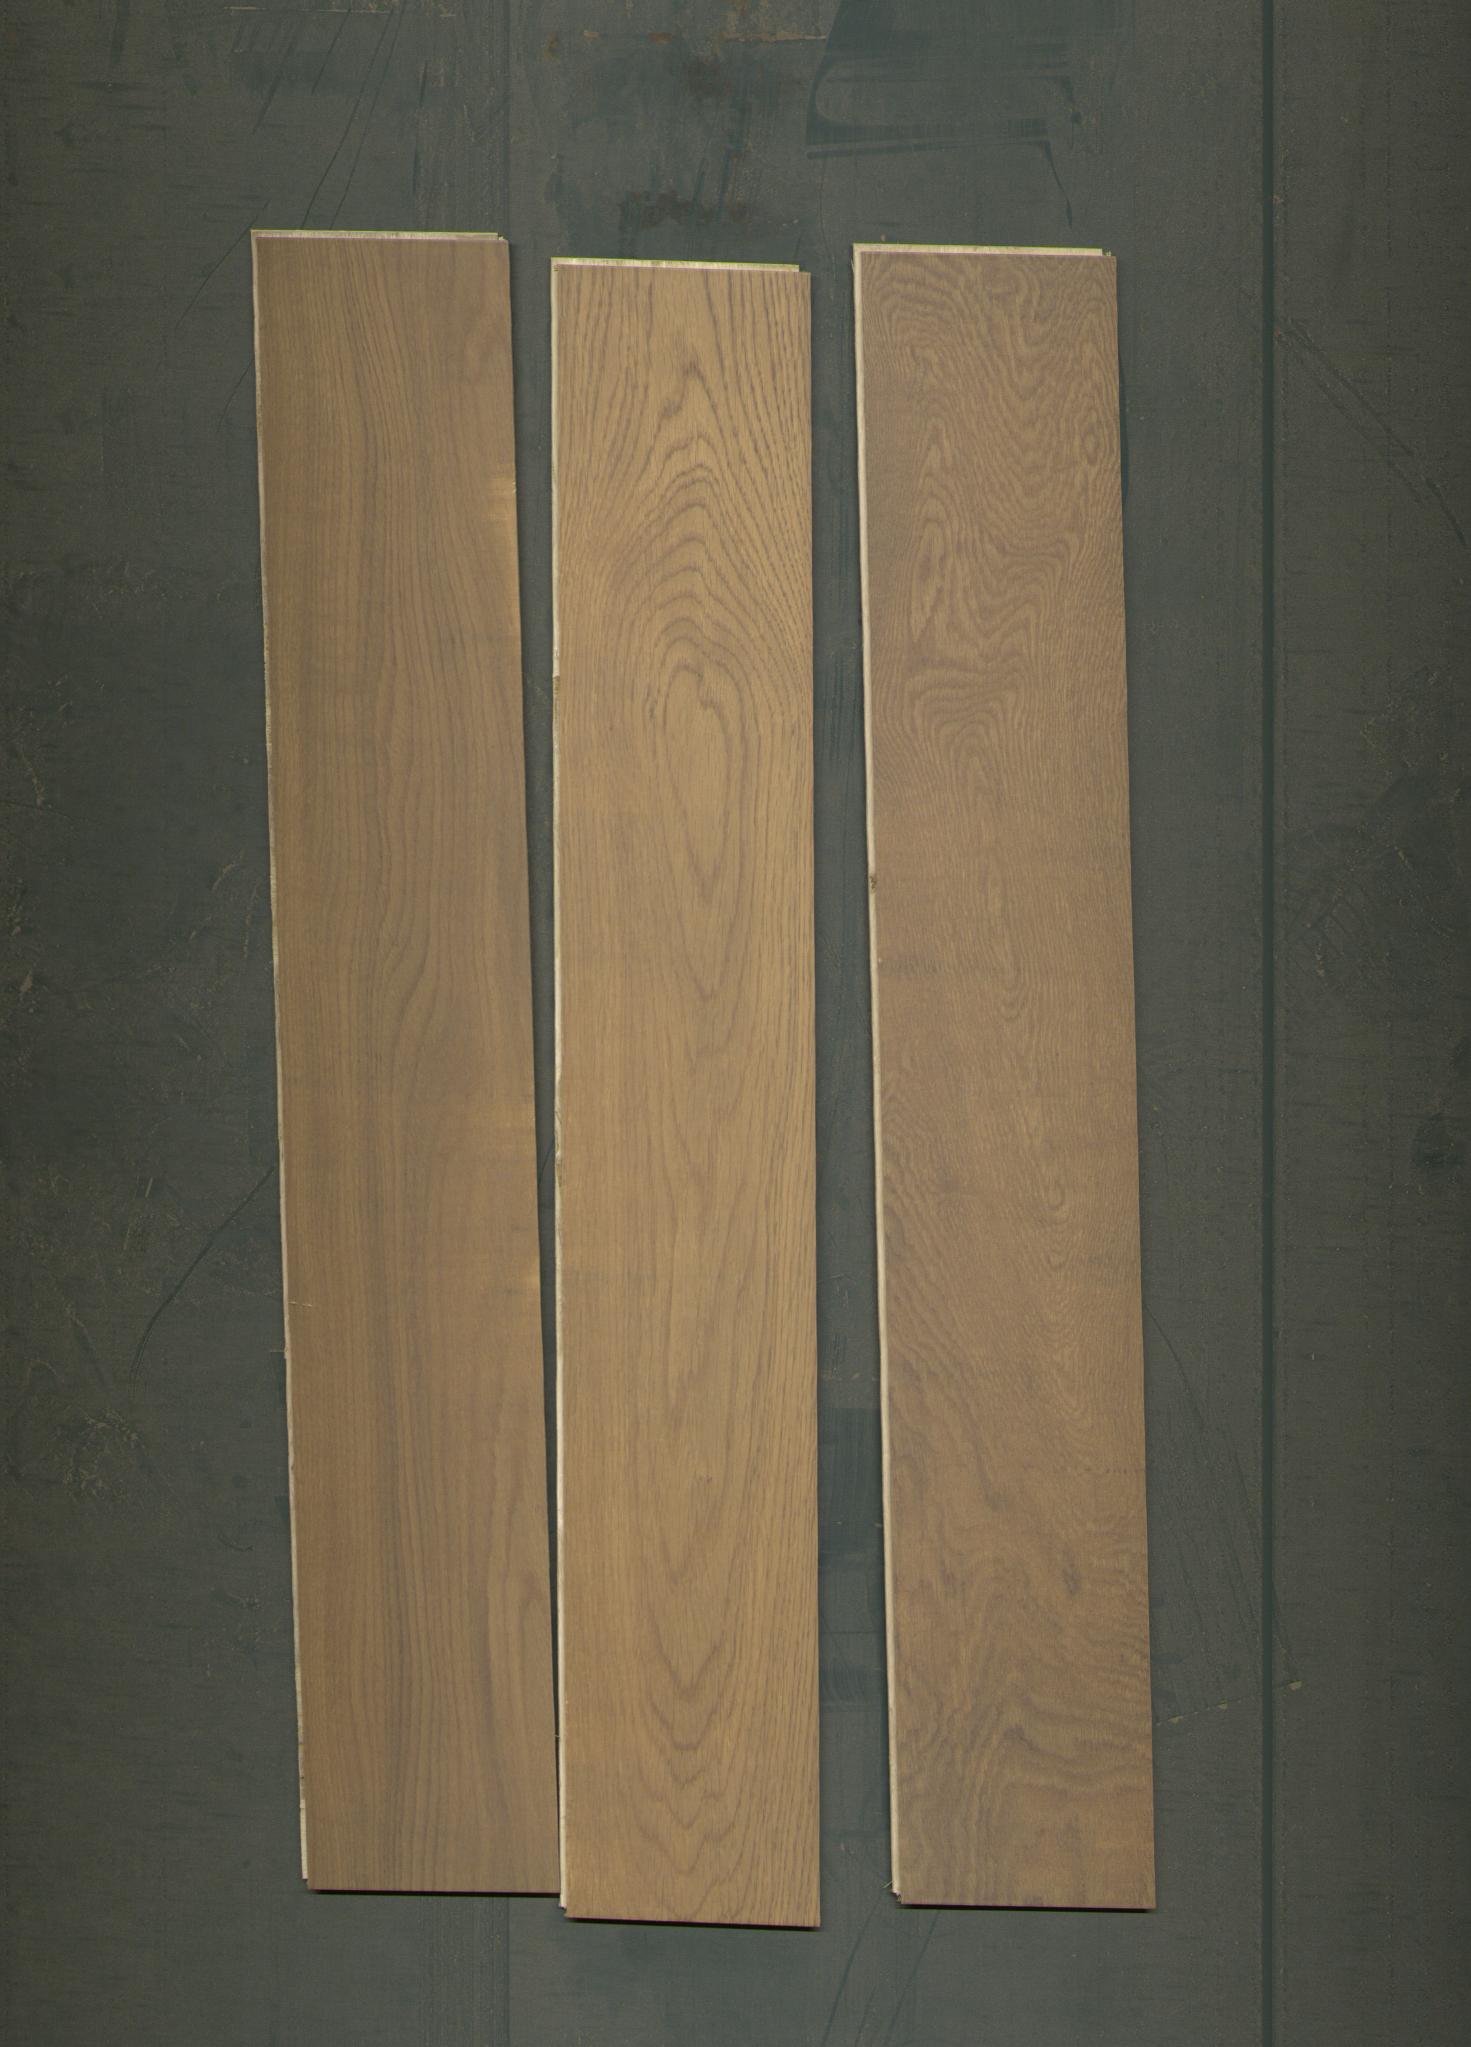
Label: mixers